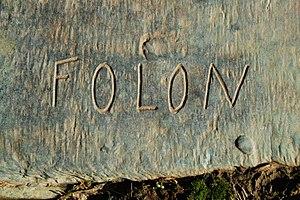
Belgique - Brabant wallon - Collines de Wavre - Jean-Michel Folon - Quelqu'un - 2001
Jean-Michel Folon, né le 1ᵉʳ mars 1934 à Uccle et mort le 20 octobre 2005 à Monaco, est un aquarelliste, peintre, graveur et sculpteur belge. Il a travaillé sur de nombreux matériaux et créé sous diverses formes : aquarelle, peinture, gravure, sculpture, tapisserie, timbres-poste, décors de théâtre.